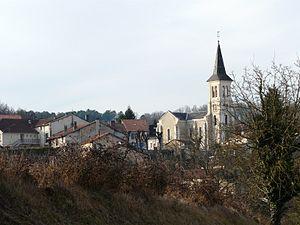
Le bourg de Léguillac-de-l'Auche, Dordogne, France
Léguillac-de-l'Auche est une commune française située dans le département de la Dordogne, en région Nouvelle-Aquitaine.